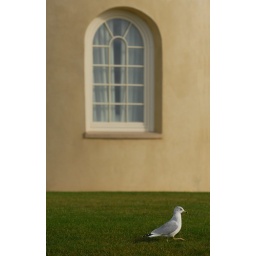
This is a house on the ocean front in Deal, N.J..